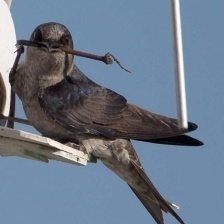
Species: PURPLE MARTIN
Scientific name: PROGNE SUBIS